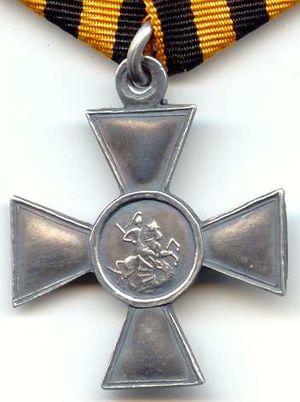
L’ordre impérial et militaire de Saint-Georges, martyr et victorieux est un ordre honorifique russe qui récompense exclusivement les mérites militaires. Il est institué par Catherine II, en 1769 pour récompenser officiers et soldats. Supprimé par Lénine, en 1918, il fut réinstauré en 1994 par Boris Eltsine sous le nom d’ordre de Saint-Georges. Il comporte quatre classes et ses couleurs distinctives sont l’orange rayé de trois bandes noires. La première classe est la plus haute distinction de l’Ordre. Elle pouvait être accompagnée de la Croix de Saint-Georges sous l’empire.